Mink

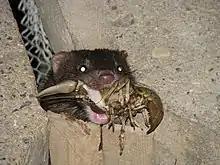
Mink eating a crayfish

Mink prey on fish and other aquatic life, small mammals, birds, and eggs; adults may eat young mink. Mink raised on farms primarily eat expired cheese, eggs, fish, meat and poultry slaughterhouse byproducts, dog food, and turkey livers, as well as prepared commercial foods. A farm with 3,000 mink may use as much as two tons of food per day.